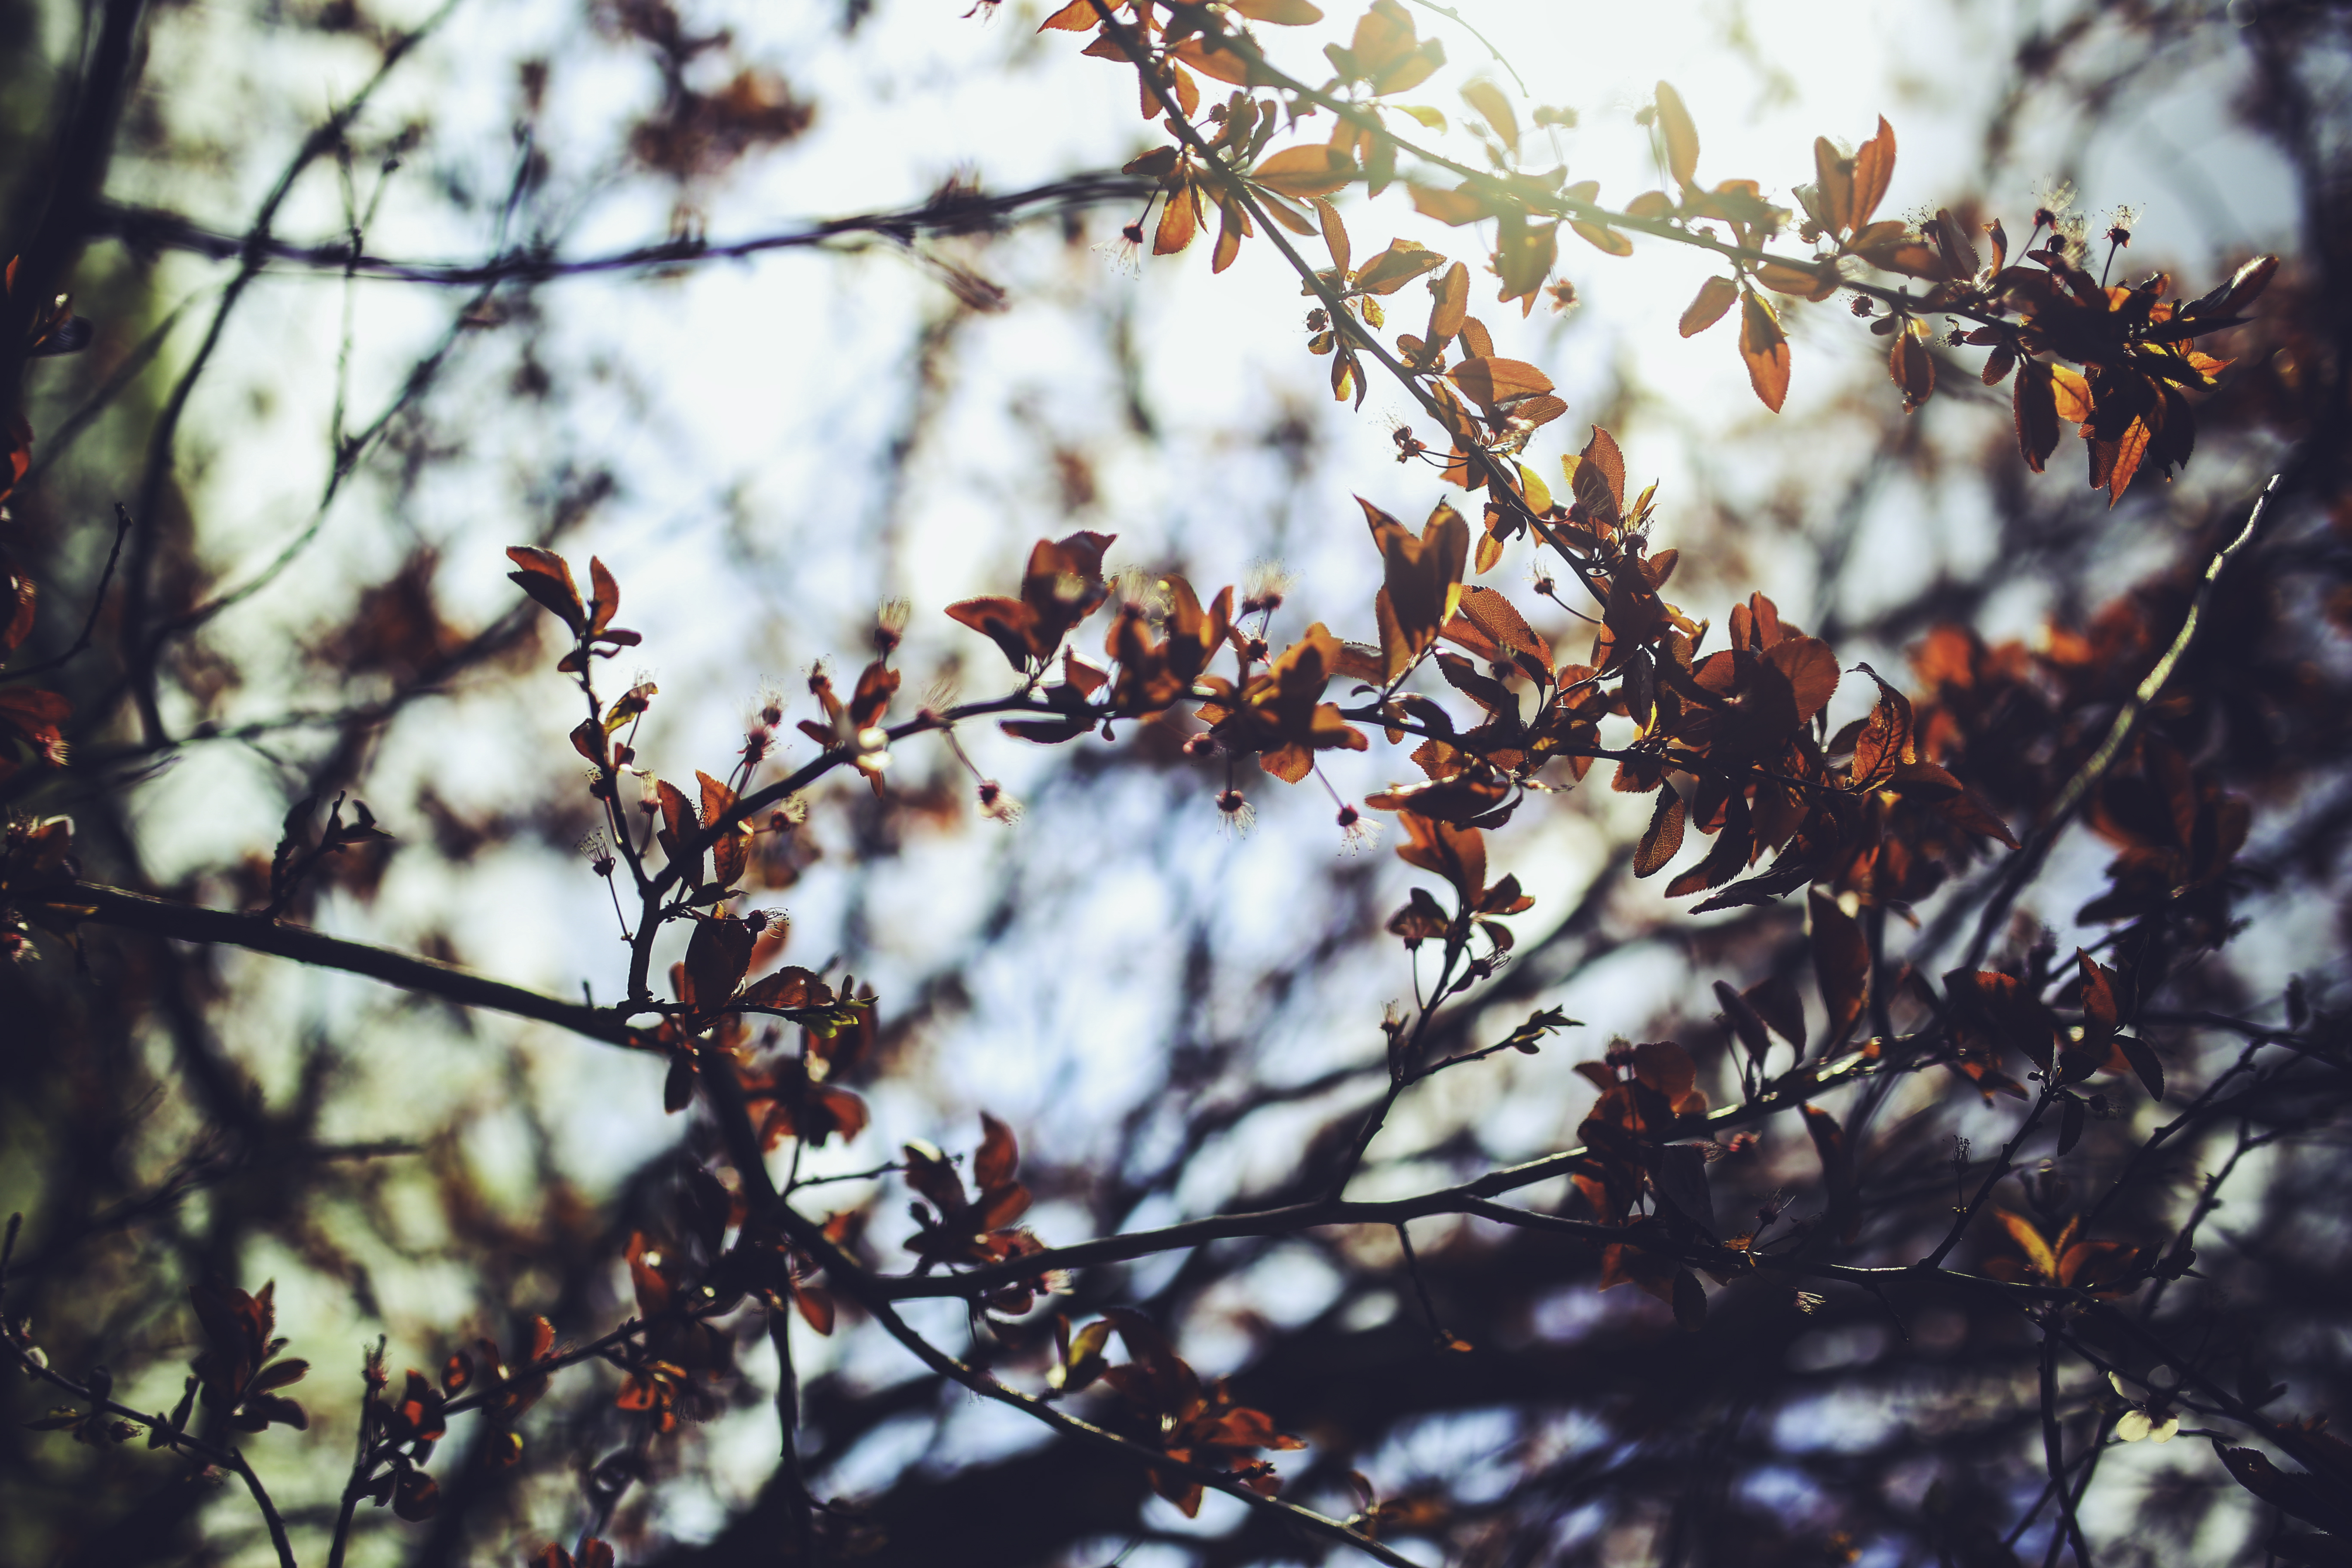
tree, nature, branch, blossom, winter, plant, fruit, sunlight, leaf, flower, frost, spring, produce, autumn, botany, flora, season, twig, leaves, shrub, branches, macro photography, flowering plant, woody plant, land plant